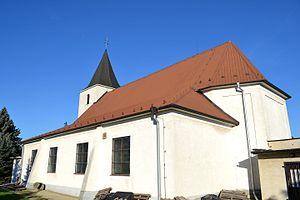
Majcichov est un village de Slovaquie situé dans la région de Trnava.